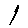
Label: 1